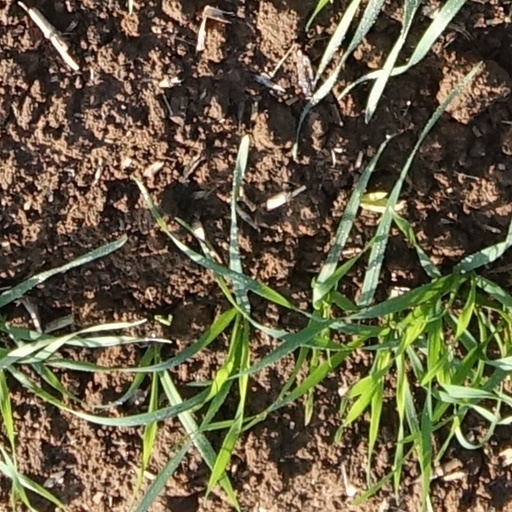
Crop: wheat